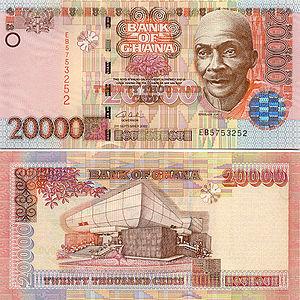
Le Théâtre national a été ouvert en 1992 pour diriger le mouvement théâtral au Ghana en offrant un lieu multifonctionnel pour des concerts, des spectacles de danse, de théâtre et de musique, des pièces de théâtre, des expositions et des événements spéciaux. Au Ghana, le théâtre en tant que forme artistique existe depuis des siècles dans les expressions dramatiques traditionnelles de la société ; cependant, le National Theatre Movement a été conçu à l'époque de l'indépendance du Ghana en 1957 pour aider à remodeler l'identité culturelle de la nouvelle nation. Le théâtre est régi par la loi sur le théâtre national de 1991, la loi PNDC 259. Le bâtiment abrite les trois compagnies résidentes de la National Dance Company, de l'Orchestre symphonique national et des National Theatre Players.